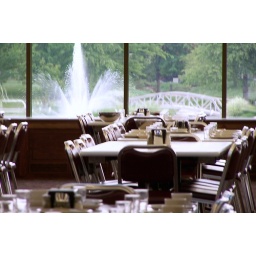
A veiw from the dining room at Wakill, if I lived there I would want a seat by the window.